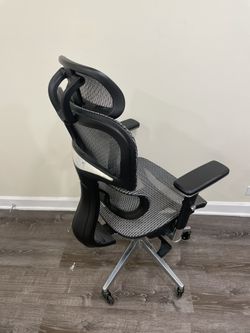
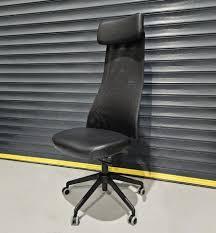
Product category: items_chair
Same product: no